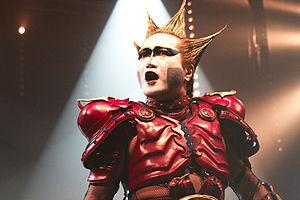
Seikima-II en concert à Japan Expo 2010 (Paris, France).
La Brabham BT60B est la monoplace de l'écurie britannique Brabham engagée lors de la saison 1992 de Formule 1. Elle est pilotée par le Belge Eric van de Poele et par l'Italienne Giovanna Amati, remplacée après trois courses par Damon Hill. La BT60B est la dernière monoplace engagée par Brabham, l'écurie britannique faisant faillite en cours de saison.